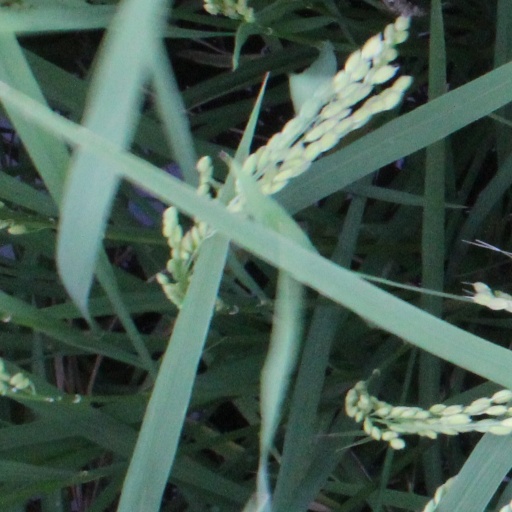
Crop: rice